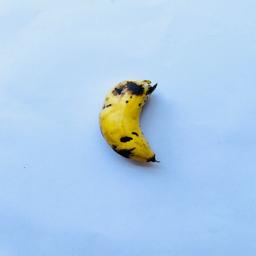
Banana variety: Sabri Kola